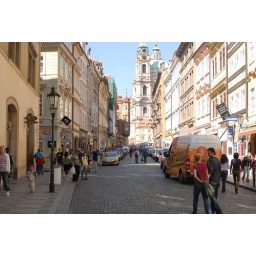
Typical street in Prague. Pilsner Urquel is about as cheap as water here.